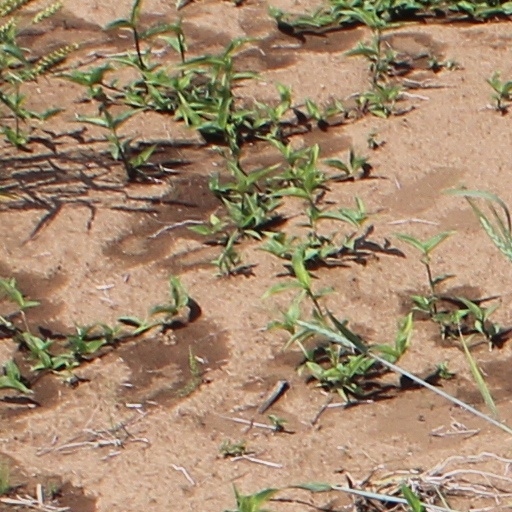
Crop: wheat